The Big Move rapid transit projects

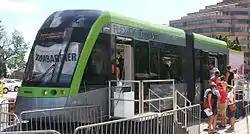
A mock-up of the Bombardier Flexity Freedom that was planned to be used on LRT lines across the GTHA

On 28 September 2012, Metrolinx signed a master agreement with the Toronto Transit Commission (TTC) to implement four new light rail transit lines in Toronto: